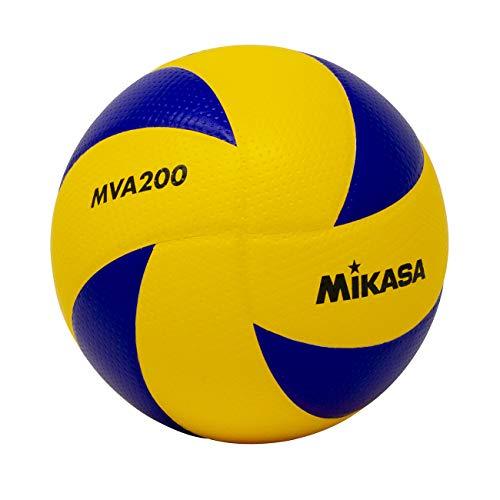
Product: Mikasa MVA200 2008(Beijing), 2012(London), and 2016(Rio) indoor Olympic Games Ball (Blue/Yellow)
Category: Sports & Outdoors | Sports & Fitness | Team Sports | Volleyball | Volleyballs
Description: official game ball for the 2008Beijing, 2012London, and 2016Rio indoor Olympic Games.
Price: $48.13
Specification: Product Dimensions:         7.5 x 7.5 x 3.5 inches ; 9.6 ounces    |Shipping Weight: 9.6 ounces (View shipping rates and policies)|Domestic Shipping: Currently, item can be shipped only within the U.S. and to APO/FPO addresses. For APO/FPO shipments, please check with the manufacturer regarding warranty and support issues.|International Shipping: This item can be shipped to select countries outside of the U.S.  Learn More|ASIN: B001F51TYK|California residents:  Click here for Proposition 65 warning.|Item model number: 61164|  National Stock Number: 7810-01-573-0339|    #10    in Volleyballs